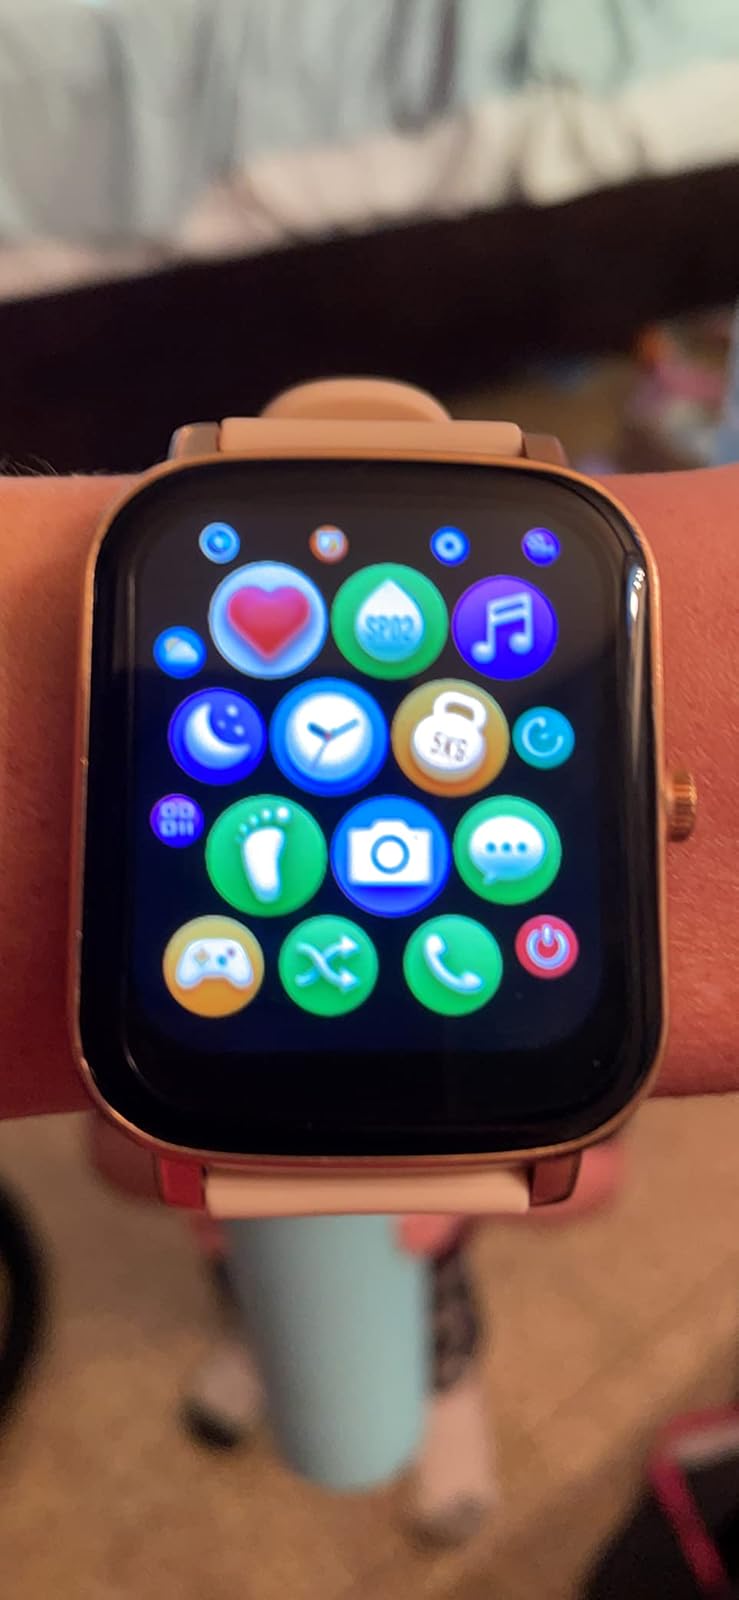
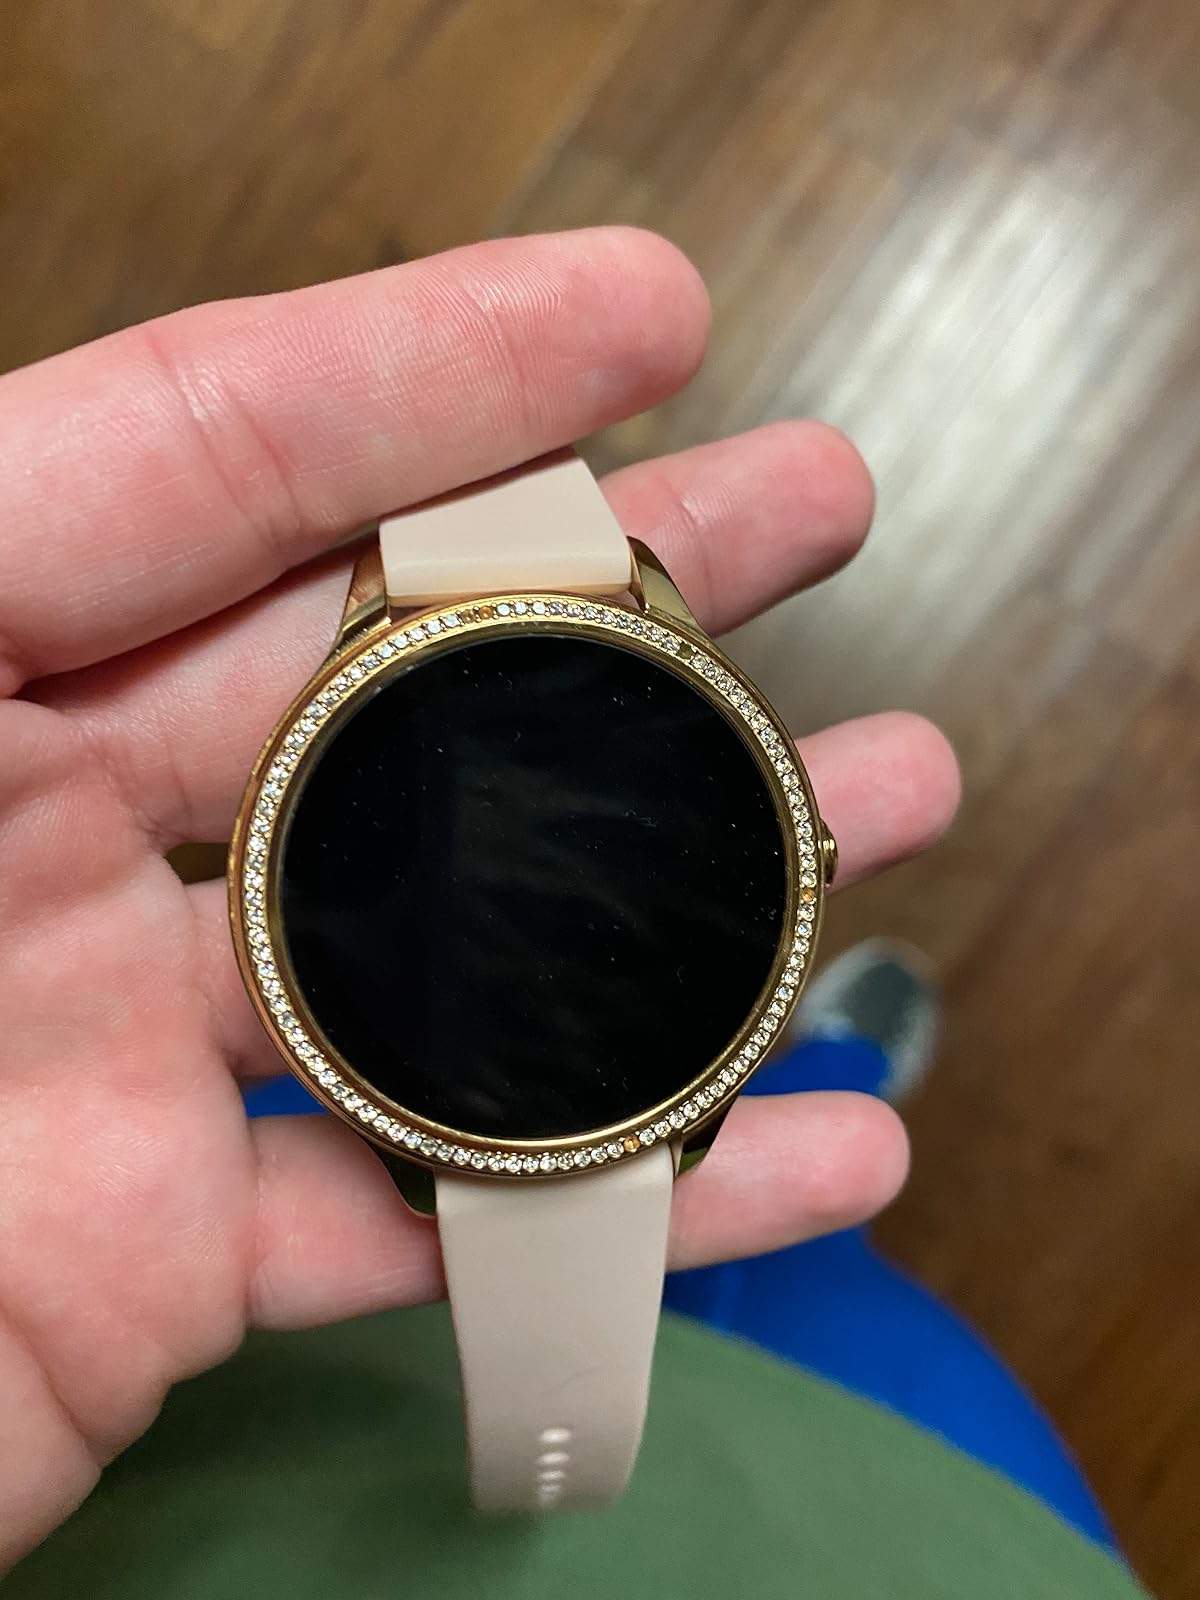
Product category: smartwatch
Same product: no